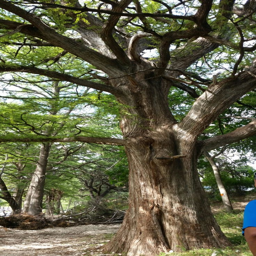
beautiful trees by the river !